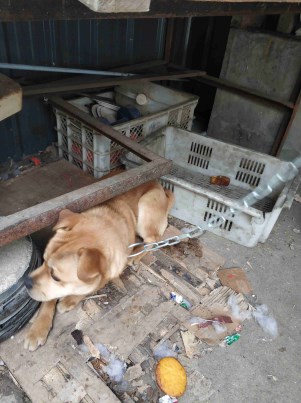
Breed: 3336-n000121-chinese_rural_dog